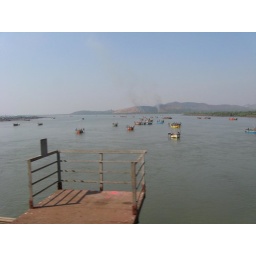
Train passing over the river bridge on Vaitarna